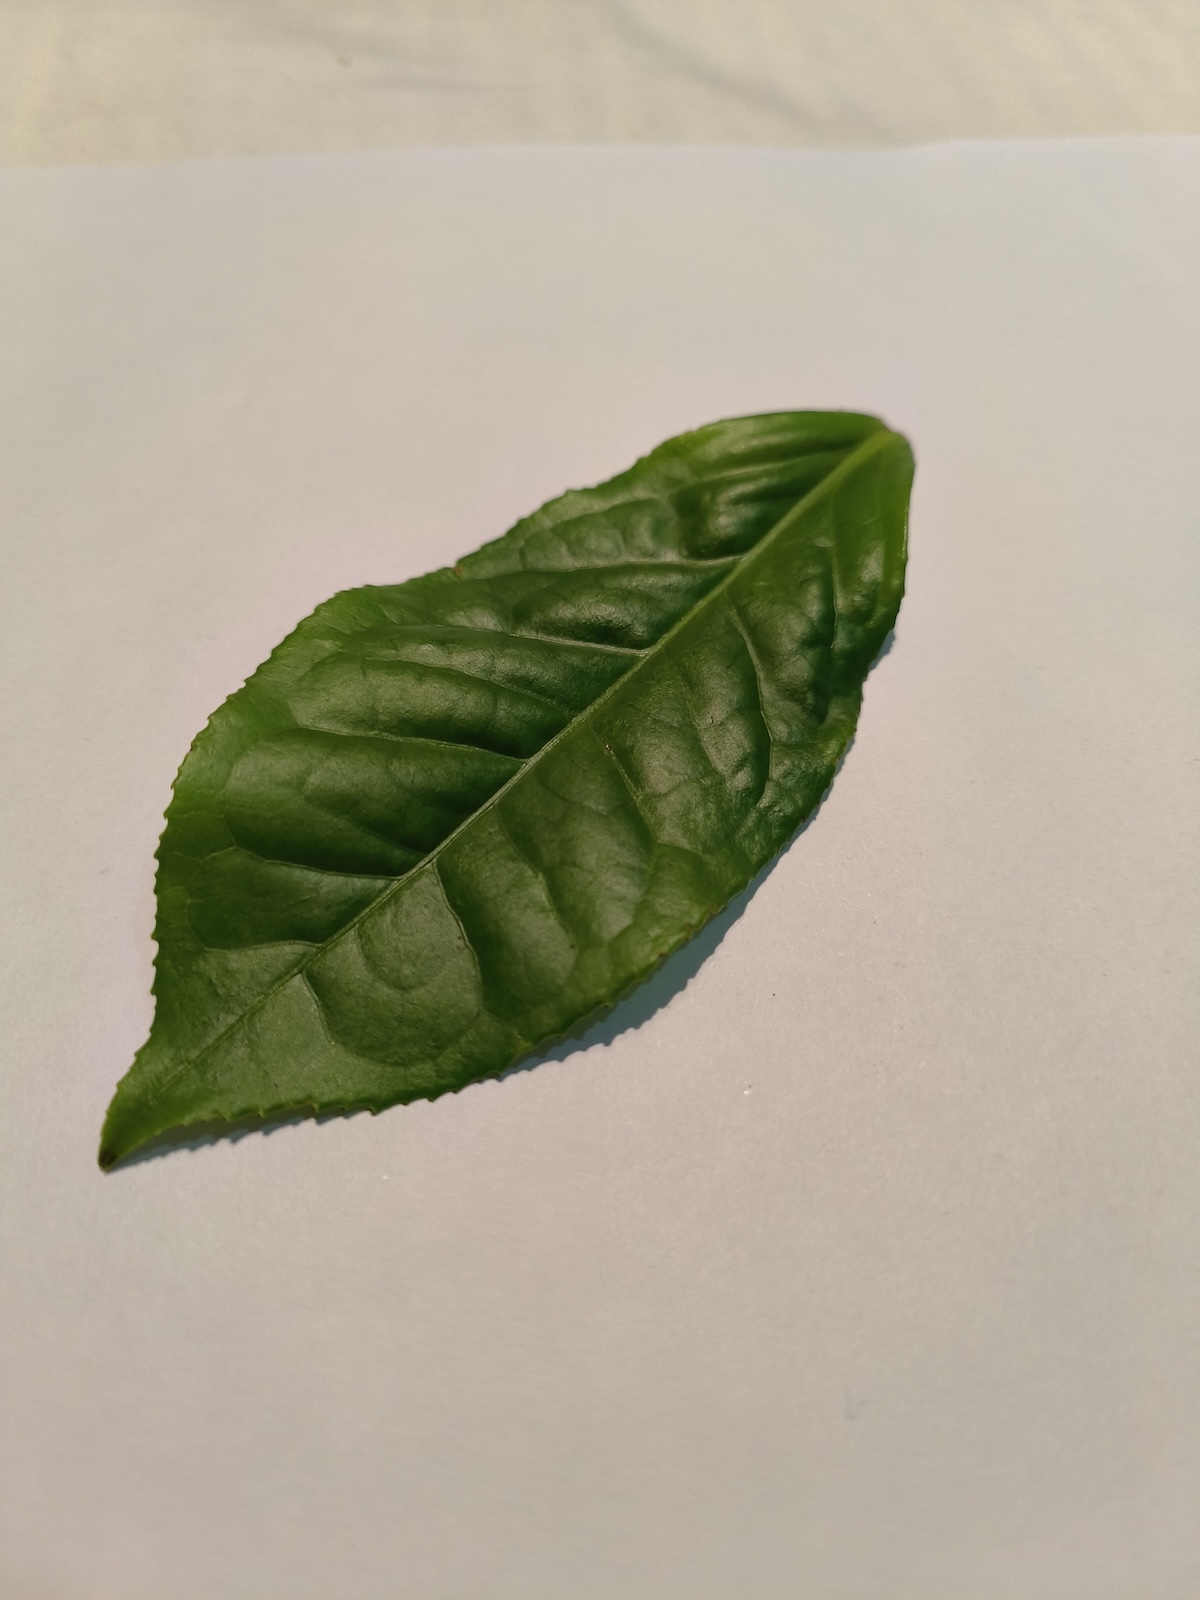
Label: Healthy leaf